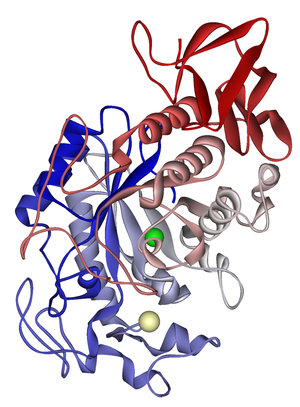
L'amylase, est une enzyme digestive classée comme saccharidase. C'est surtout un constituant du suc pancréatique et de la salive, requis pour le catabolisme des glucides à longue chaîne en unités plus petites. L'amylase est également synthétisée dans de nombreuses espèces de fruits pendant leur maturation, ce qui les rend plus sucrés, et aussi durant la germination des grains de céréales. Elle joue un rôle essentiel dans l'amylolyse de l'amidon de malt d'orge, processus nécessaire à la fabrication de la bière, ainsi que dans l'hydrolyse du glycogène, permettant sa transformation en glucose.